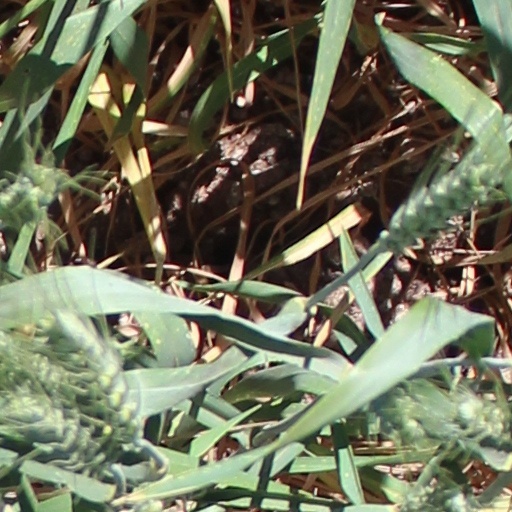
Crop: wheat